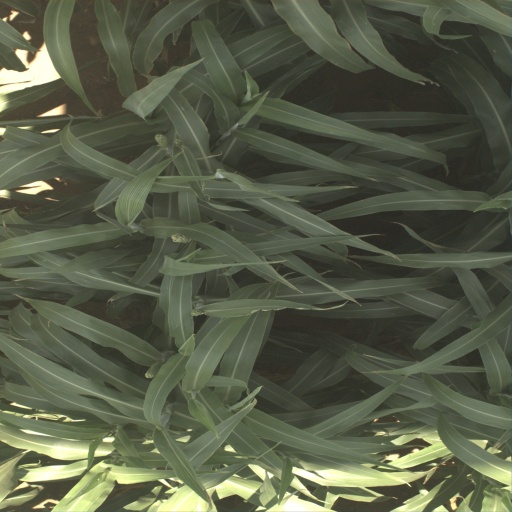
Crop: sorghum